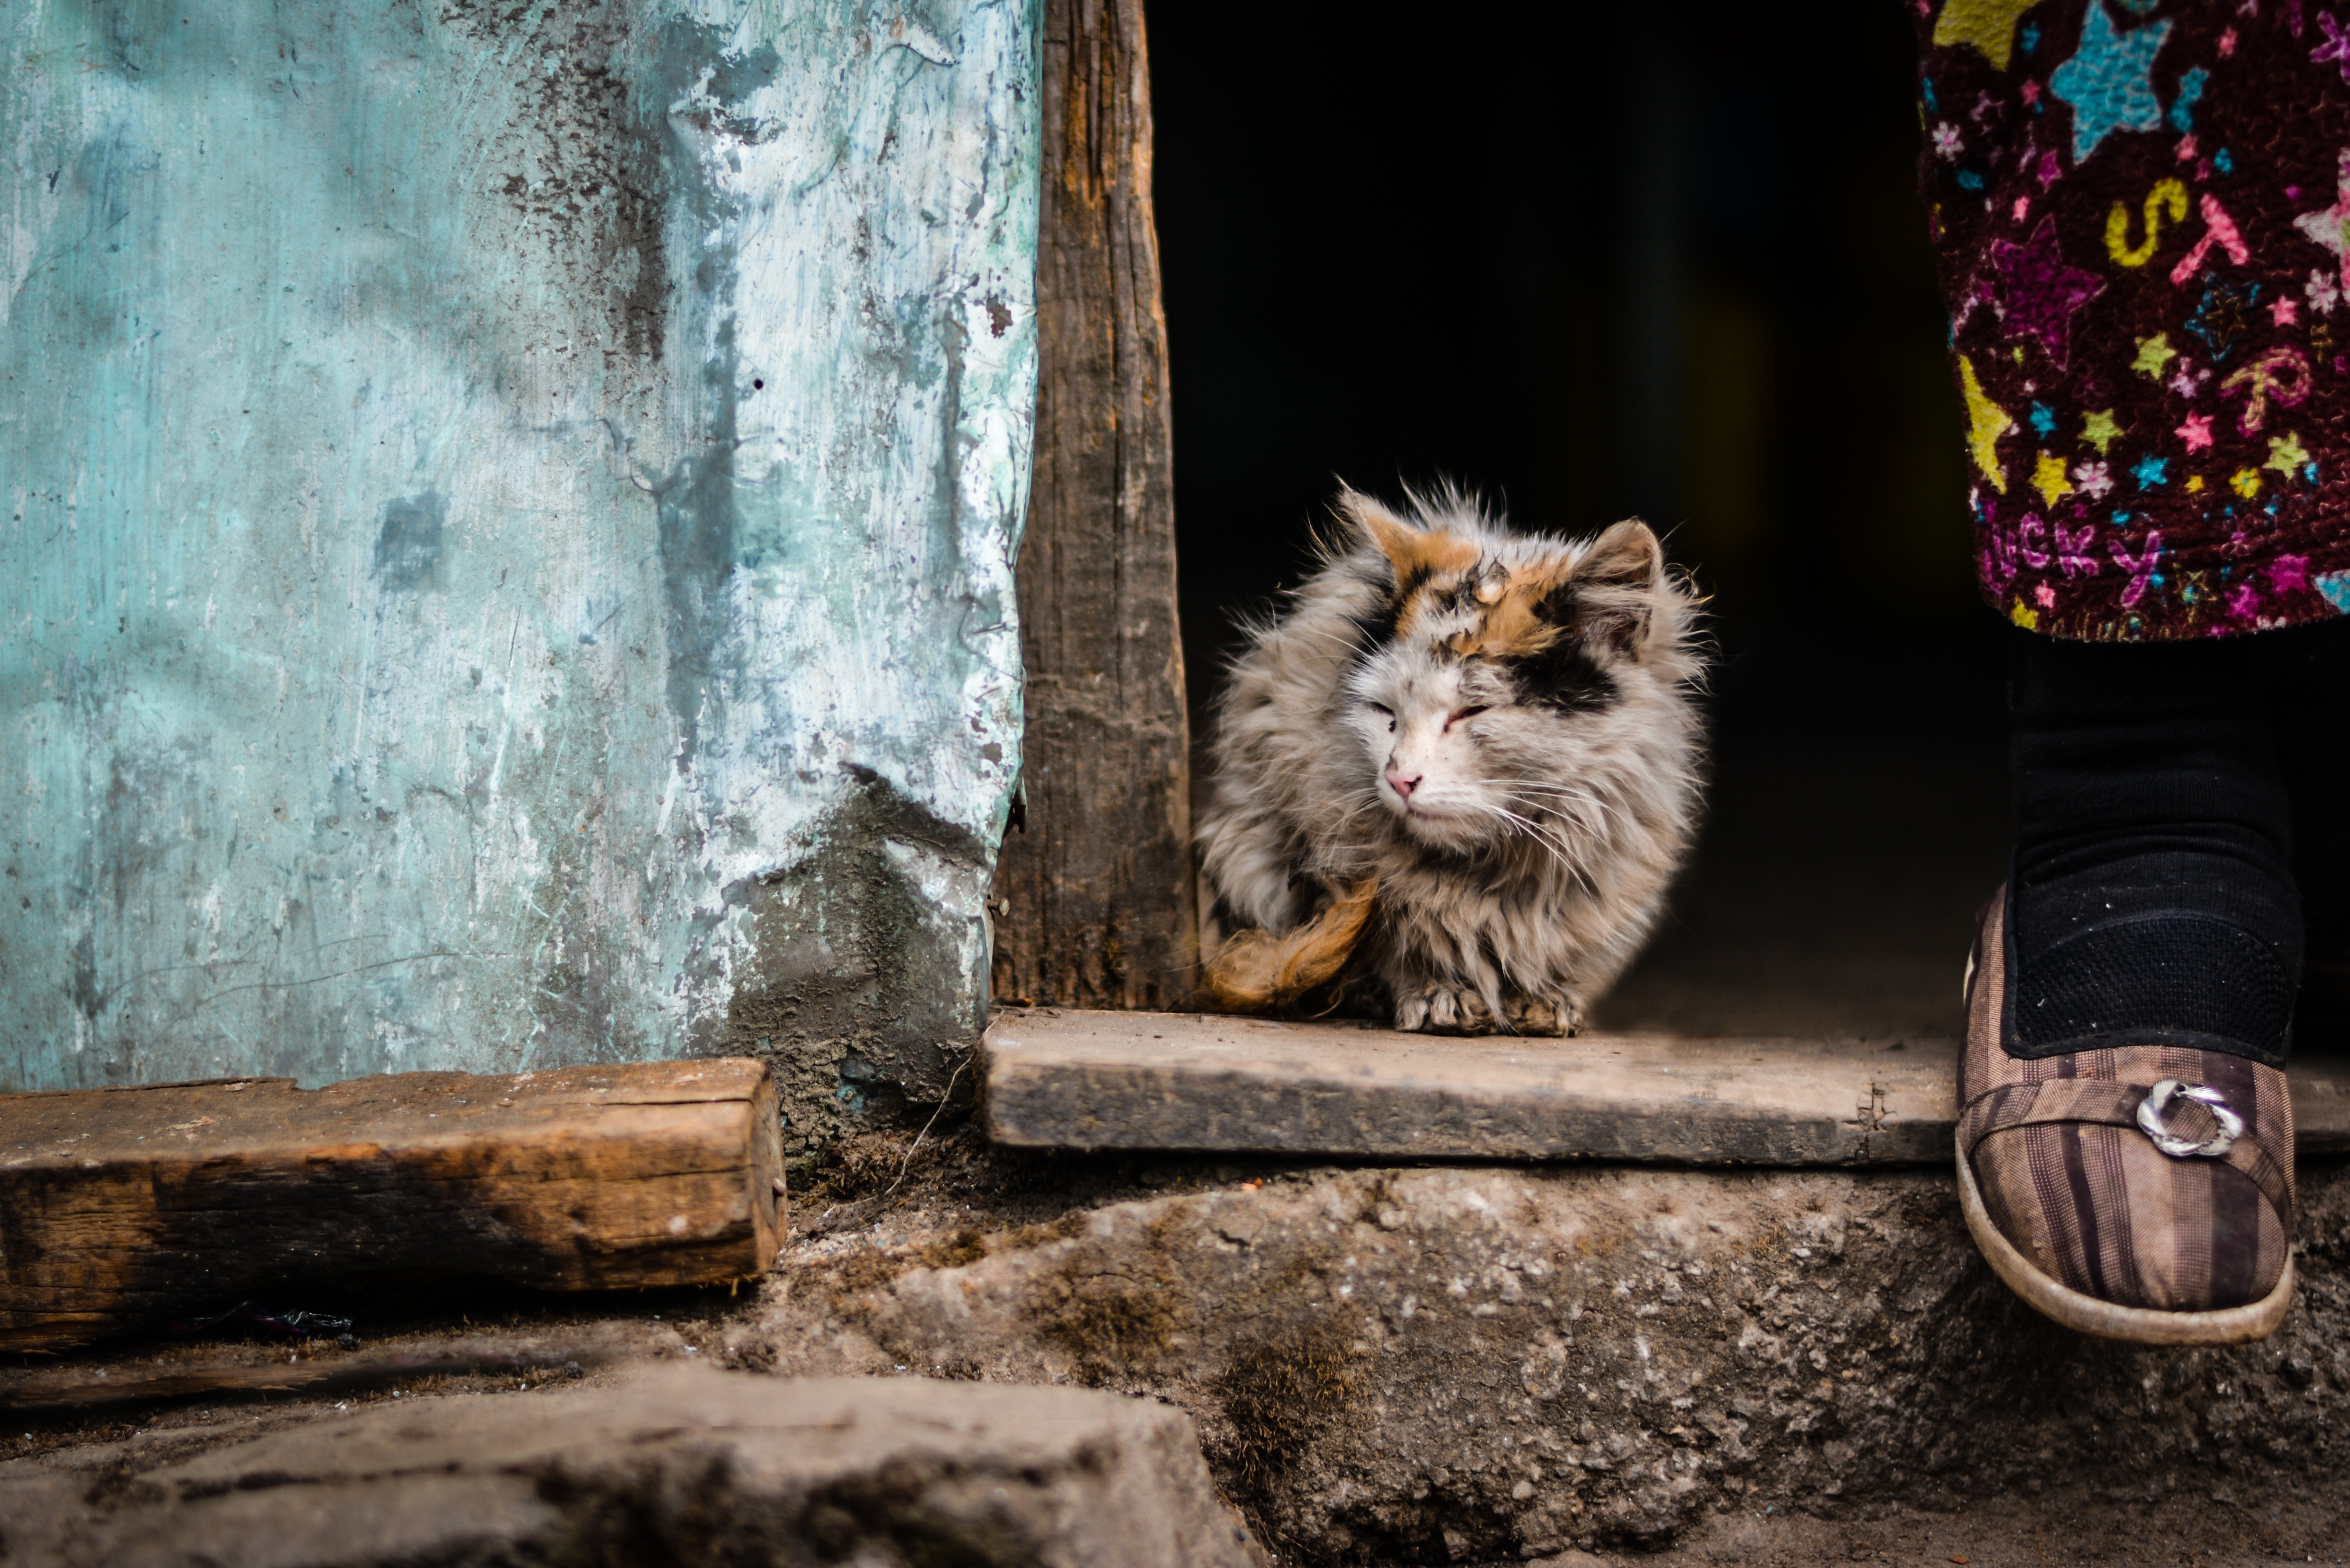
person, animal, pet, fur, fluffy, kitten, cat, color, feline, mammal, dirty, rest, sleep, tail, furry, doorstep, vertebrate, poverty, domestic, sick, unhealthy, small to medium sized cats, cat like mammal